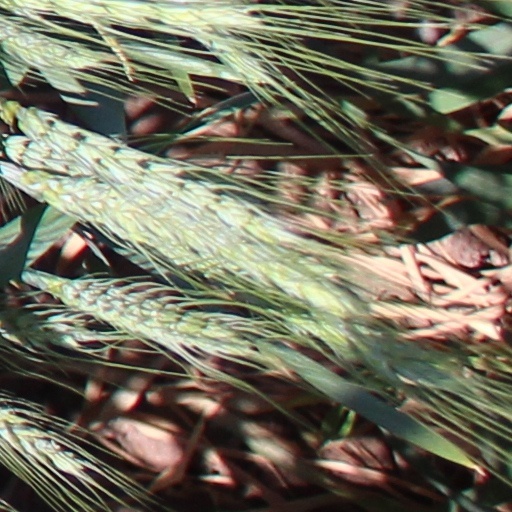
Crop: wheat